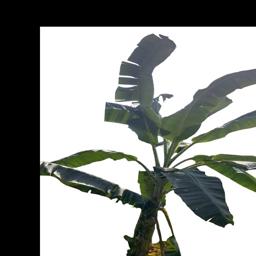
Label: MALBHOG LEAF